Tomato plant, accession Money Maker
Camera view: bottom (45 deg); turntable rotation: 300 degrees
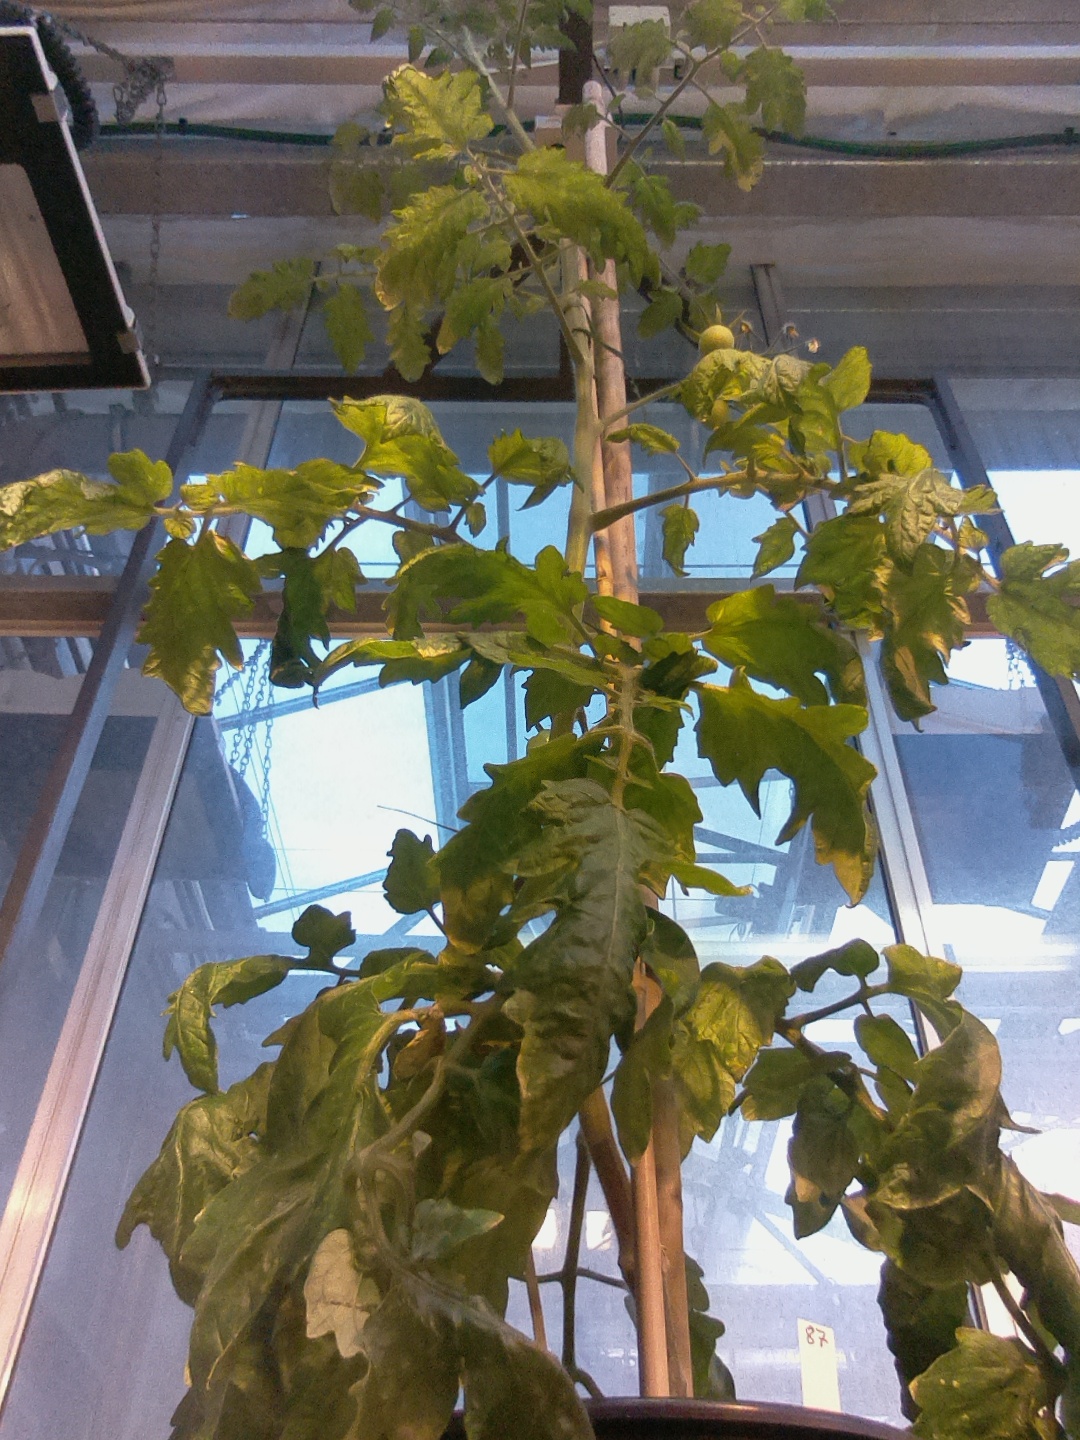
BBCH growth stage 73: 30%-40% of final fruit size